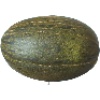
Label: Melon Piel de Sapo 1